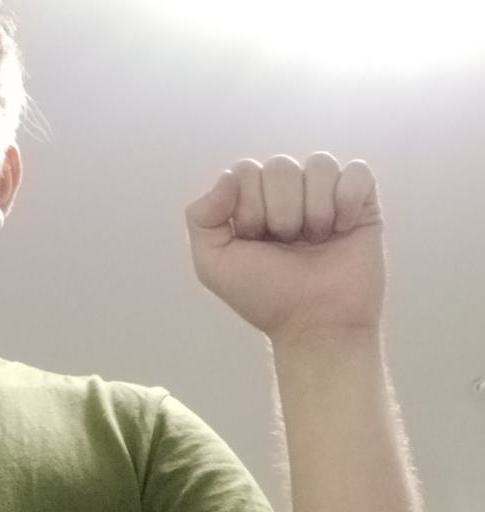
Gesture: fist